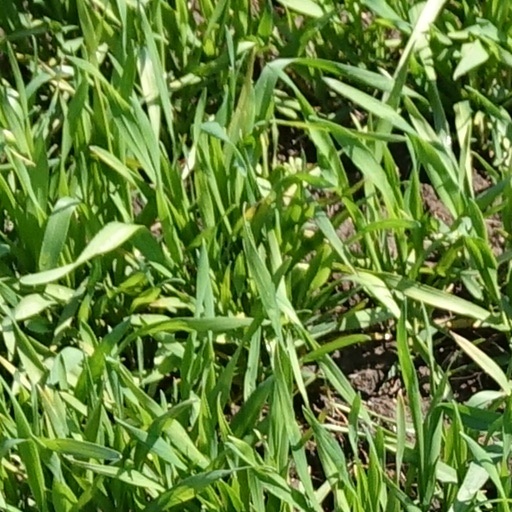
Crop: wheat